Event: Ecuador Earthquake
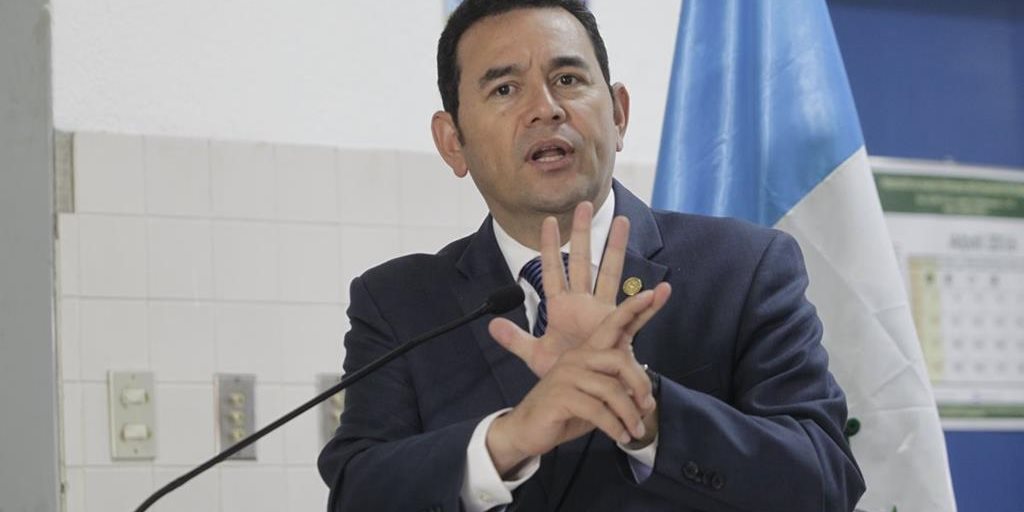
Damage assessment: no_damage